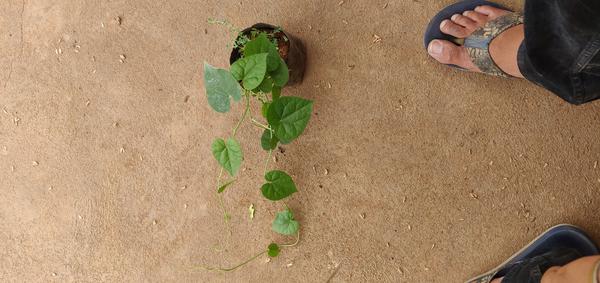
Plant: Amruta_Balli